John C. Breckinridge

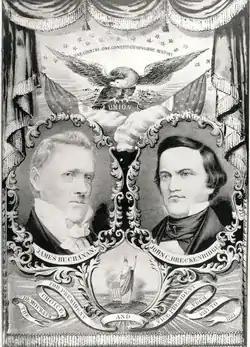
A campaign poster for Buchanan and Breckinridge

In February 1854, the Whig majority in the Kentucky General Assembly passed – over Powell's veto – a reapportionment bill that redrew Breckinridge's district, removing Owen County and replacing it with Harrison and Nicholas Counties. This, combined with the rise of the Know Nothing Party in Kentucky, left Breckinridge with little hope of re-election, and he decided to retire from the House at the expiration of his term. Following the December 1854 resignation of Pierre Soulé, the U.S. Minister to Spain, who failed to negotiate a U.S. annexation of Cuba following the controversial Ostend Manifesto, Pierce nominated Breckinridge to the position. Although the Senate confirmed the nomination, Breckinridge declined it on February 8, 1855, telling Pierce only that his decision was "of a private and domestic nature." His term in the house expired on March 4.